Stans

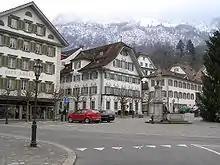
The village square ("Dorfplatz") was rebuilt following the destruction of the 1713 fire.

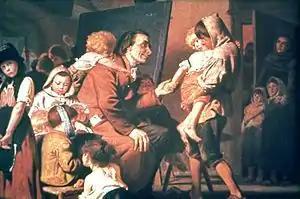
Pestalozzi with the orphans of Stans

In 1713 two-thirds of the town was destroyed in a fire. Following the fire, new regulations kept the village square ("Dorfplatz") open and clear of construction. The large, open square surrounded by baroque houses and the town council house ("Rathaus") owe their appearance to the fire and subsequent reconstruction.